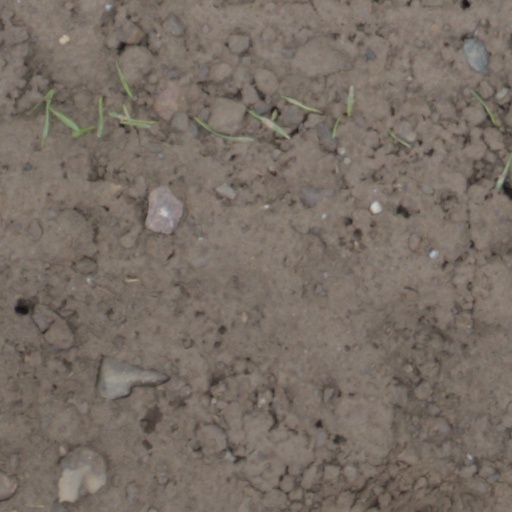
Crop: wheat